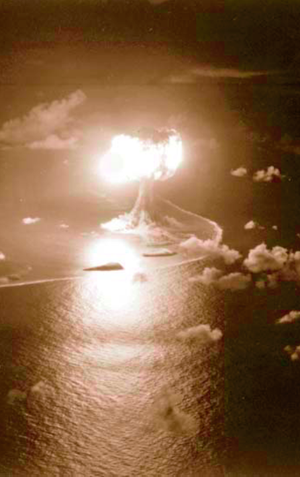
X-Ray est le nom de code d'un essai nucléaire atmosphérique réalisé par l'armée américaine le 14 avril 1948. Le test est réalisé sur l'île d'Engebi dans l'atoll d'Eniwetok dans le cadre de l'opération Sandstone.
L’opération Sandstone est une série d'essais nucléaires menée par les États-Unis au Pacific Proving Grounds, sur l'atoll d'Eniwetok dans les îles Marshall en Micronésie, en avril et mai 1948. Troisième série d'essais de ce pays, elle suit l'opération Crossroads et précède l'opération Ranger. La Commission de l'énergie atomique des États-Unis supervise les essais, alors que les forces armées des États-Unis apportent leur soutien, car cette opération vise surtout à valider de nouvelles conceptions d'explosifs nucléaires plutôt que leurs effets. Pendant les trois essais, tous réussis, les recherches américaines en armement nucléaire sont réorientées.